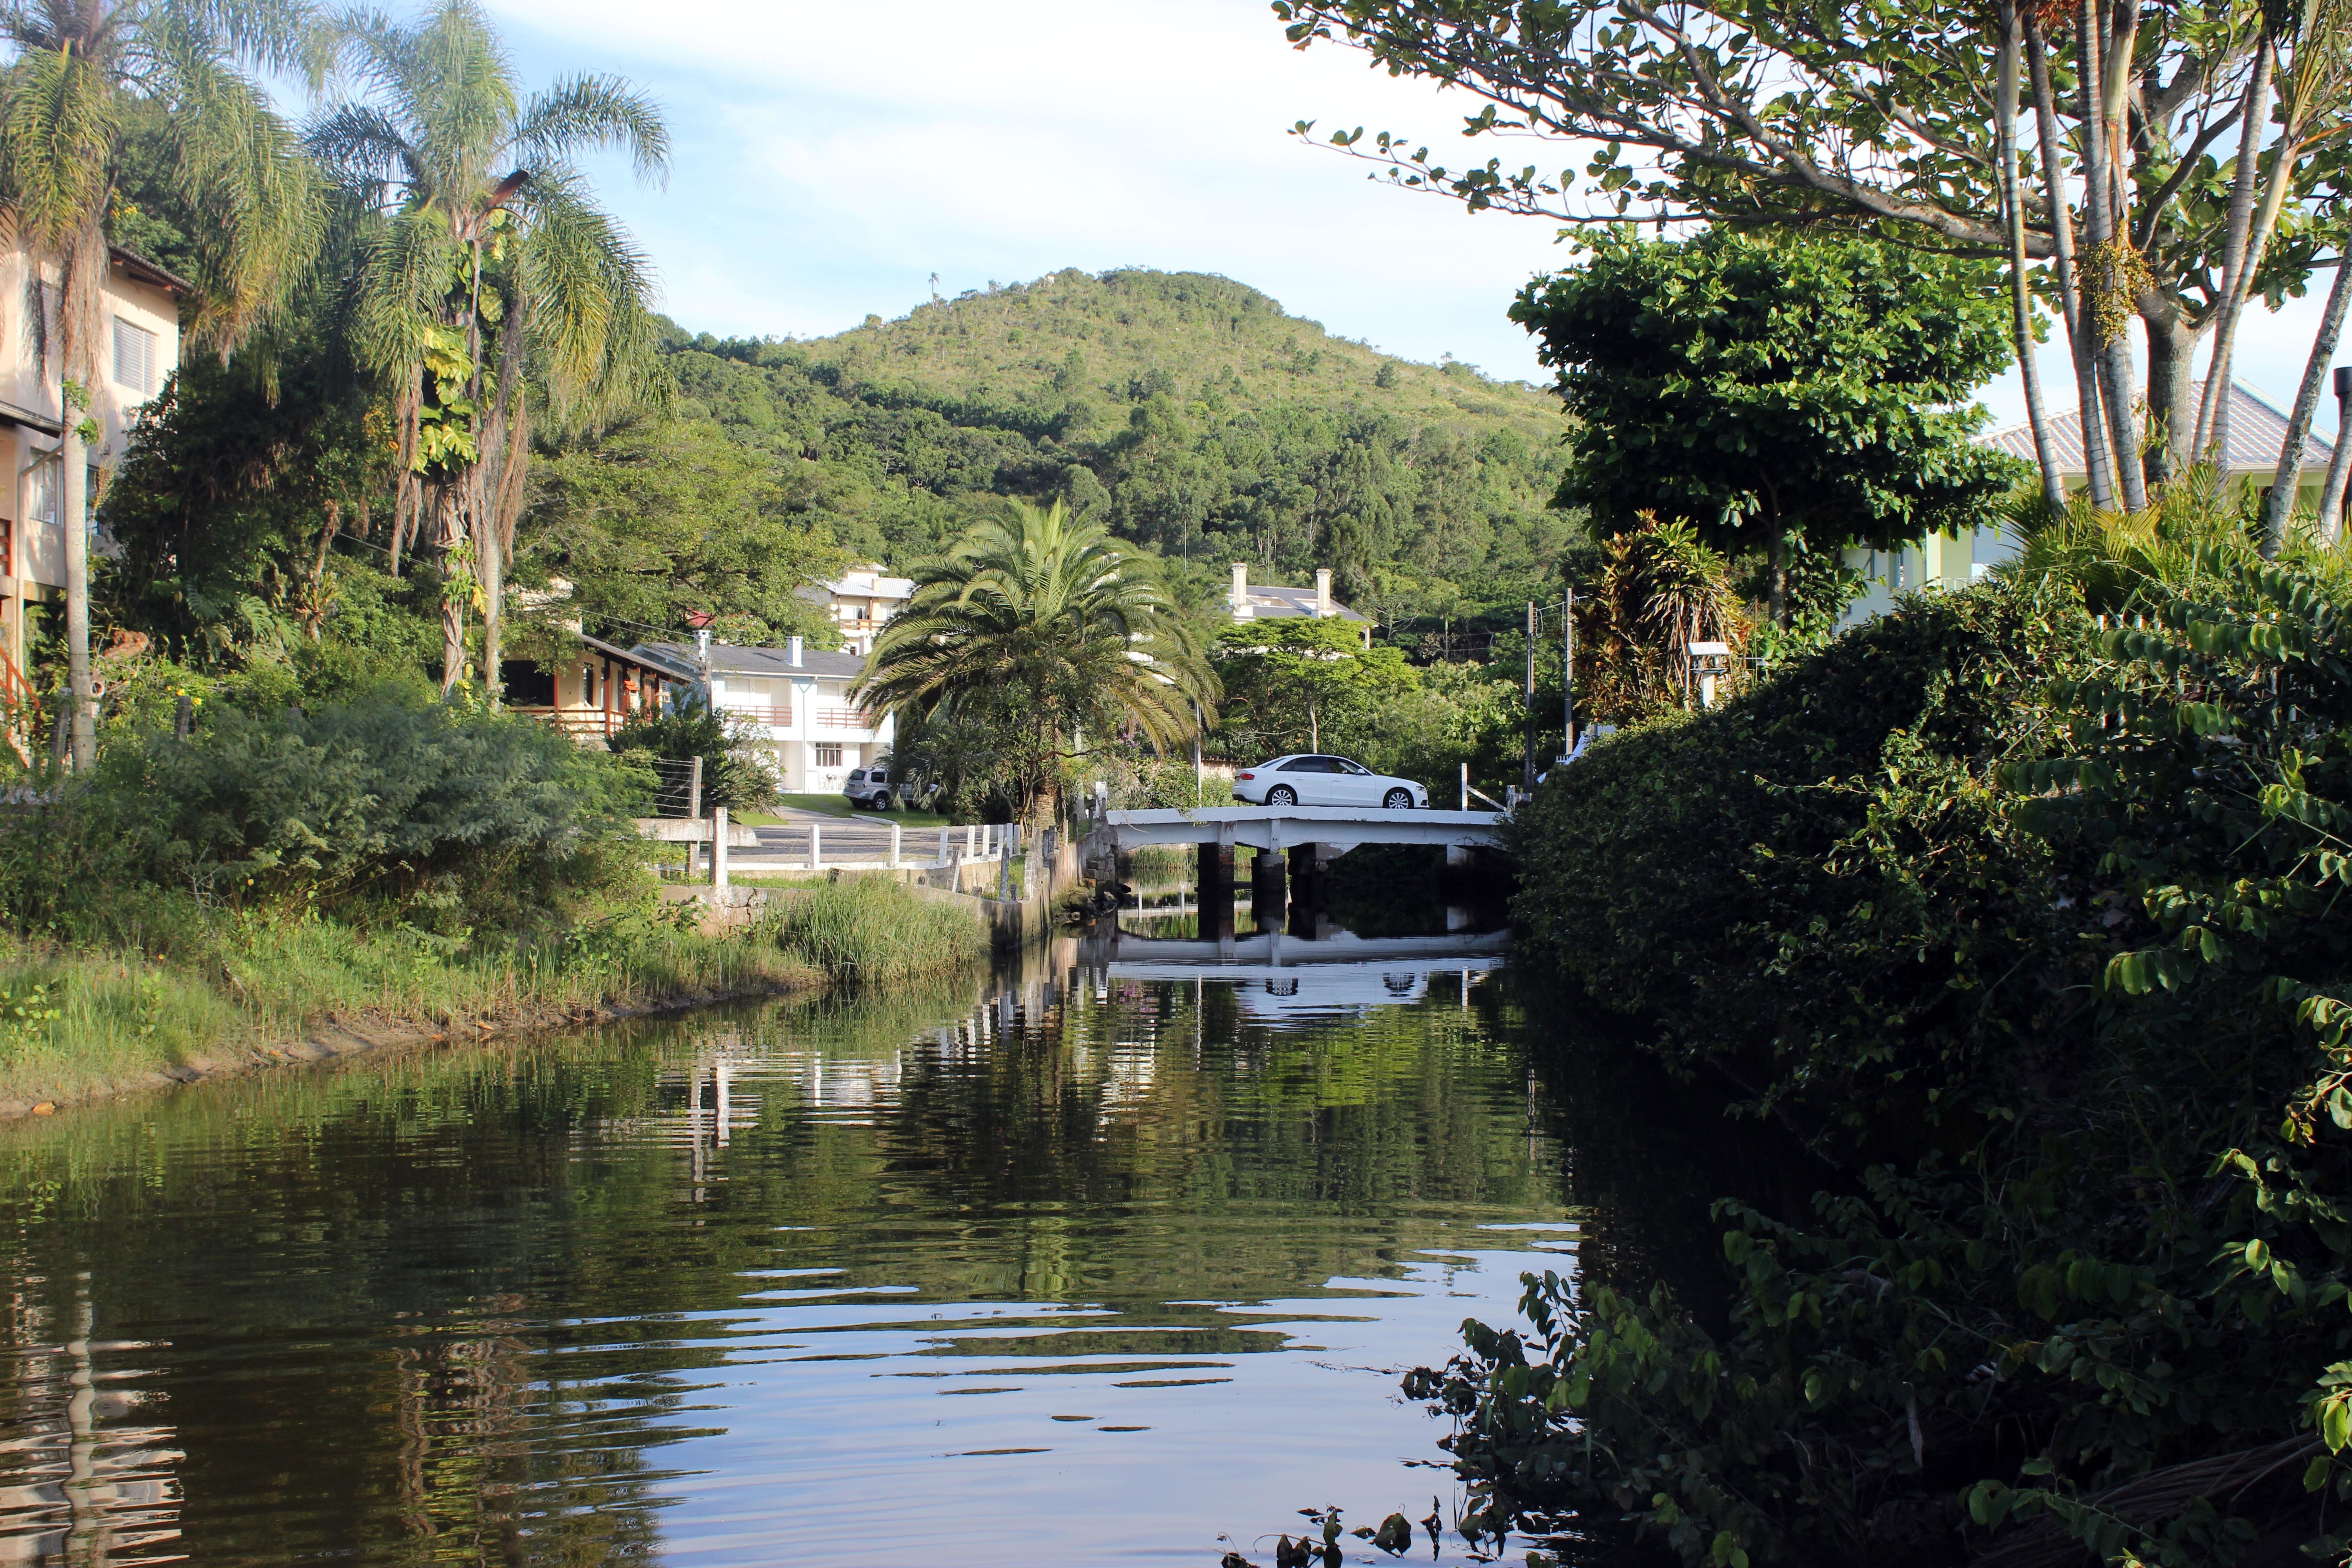
landscape, water, flower, lake, river, canal, village, pond, garden, waterway, body of water, landform, geographical feature